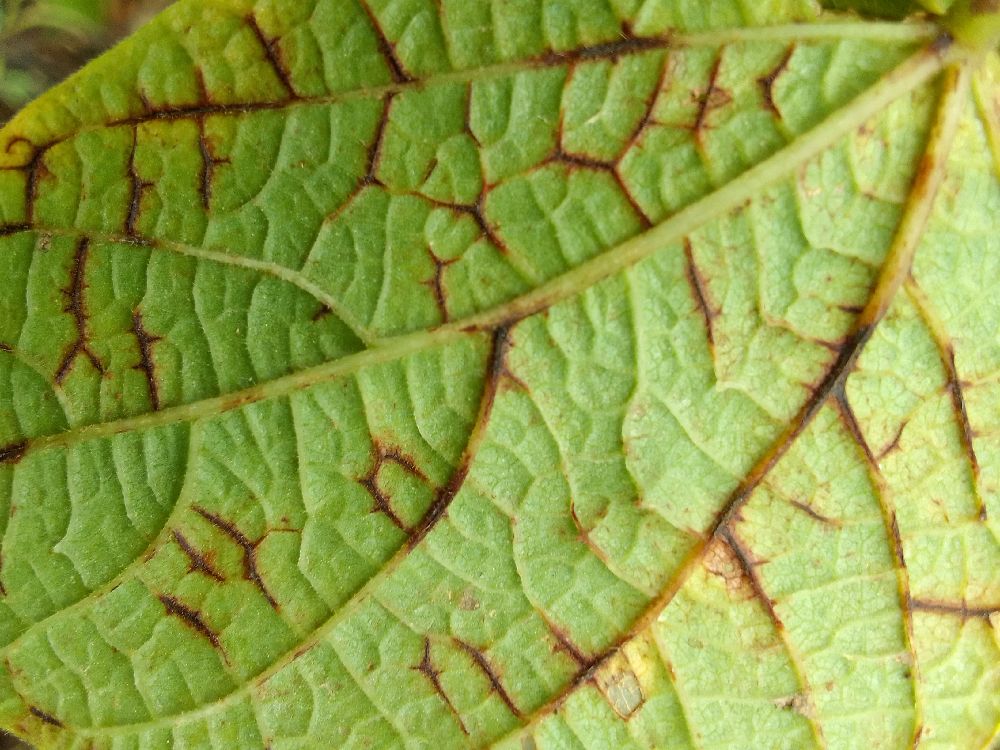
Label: anthracnose